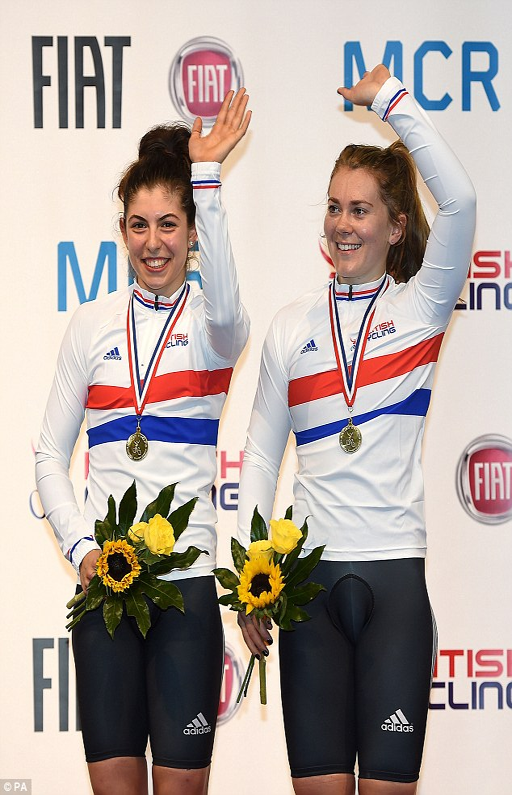
person and varnish celebrate their gold medals after winning by a very narrow margin